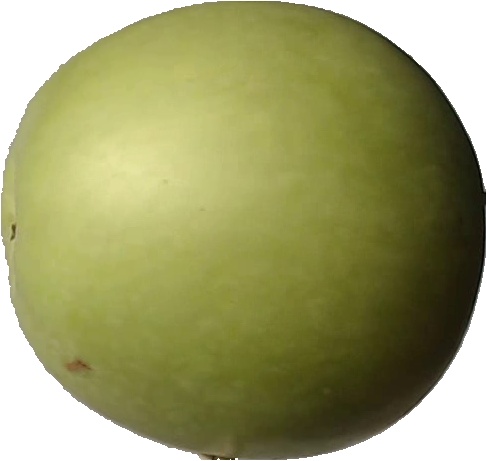
Label: apple_granny_smith_1